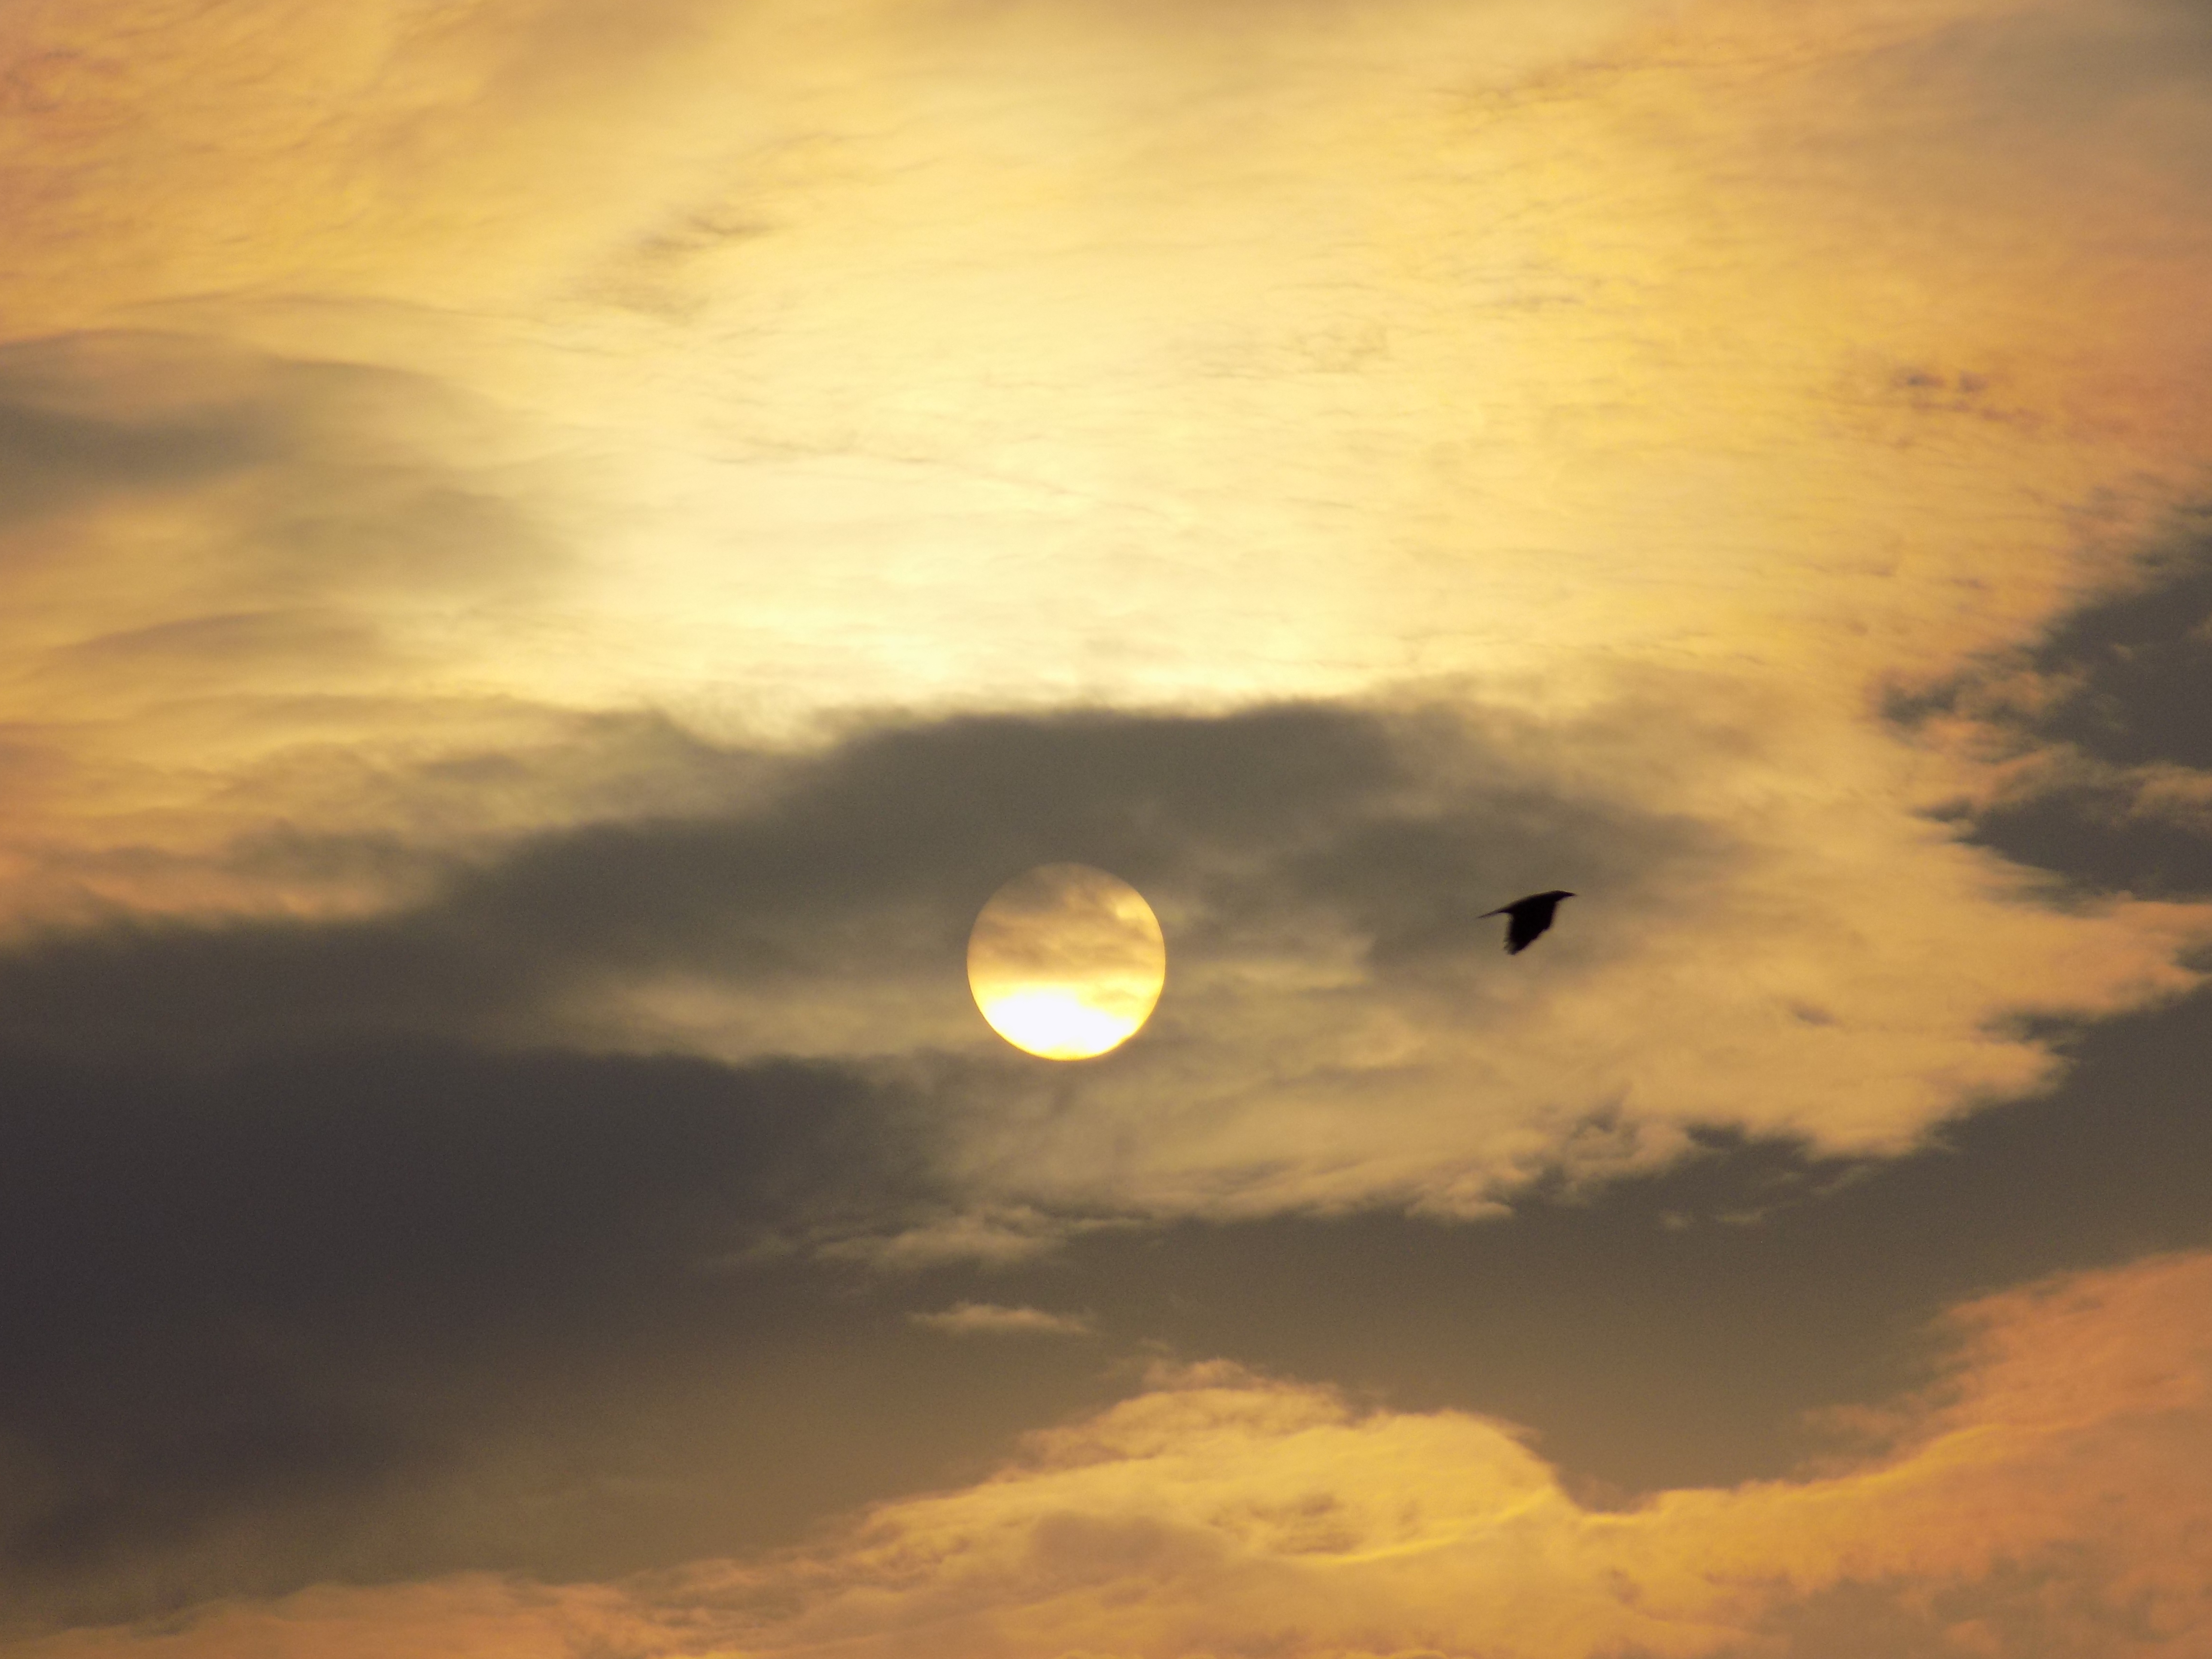
nature, bird, sky, sun, daytime, cloud, atmosphere, atmospheric phenomenon, light, morning, sunset, evening, cumulus, sunlight, yellow, afterglow, sunrise, horizon, calm, astronomical object, meteorological phenomenon, heat, dusk, dawn